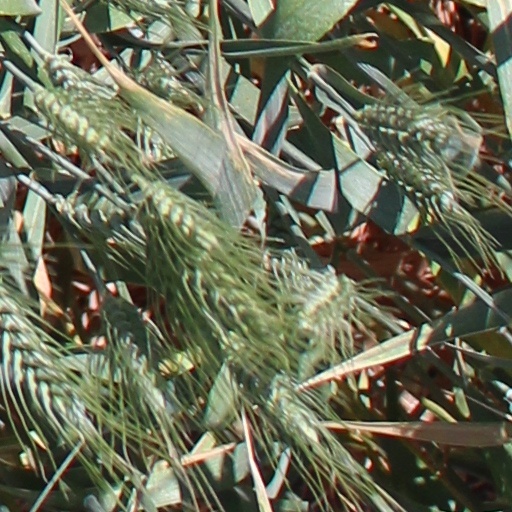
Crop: wheat